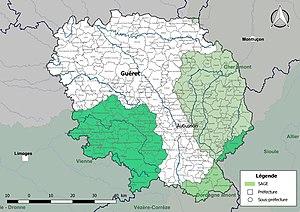
Carte des schémas d'aménagement et de gestion des eaux (SAGE) concernant le département de la Creuse (France) au 1er janvier 2018.
Le réseau hydrographique de la Creuse est l'ensemble des éléments naturels ou artificiels, drainant le territoire du département de la Creuse. Il regroupe ainsi des cours d'eau ou canaux situés entièrement ou partiellement dans la Creuse.